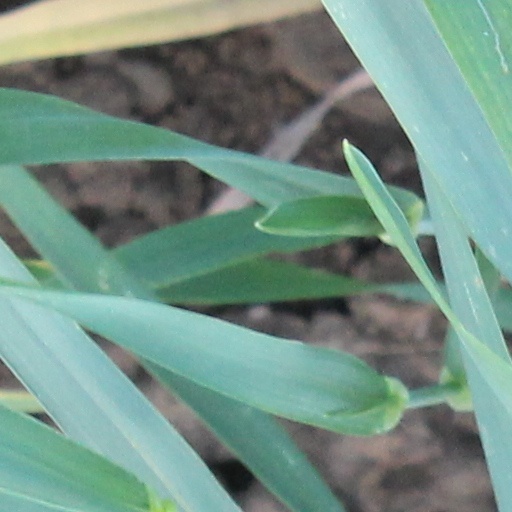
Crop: wheat